Humanistischer Verband Deutschlands

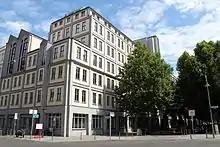
HVD headquarters in Berlin.

The HVD is a provider of humanist and non-religious ceremonies in many regions, and maintains several Kindergartens in Berlin, Hanover and Braunschweig. In Berlin, the HVD is responsible for the optional school subject "", with about 54,000 participants in 2013. The HVD supports a youth organisation "Junge Humanistinnen & Humanisten in Deutschland" (JuHu).